Assassination of Ivo Pukanić

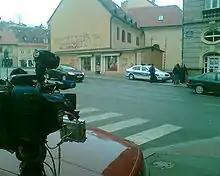
The parking lot in Palmotićeva Street, two days after Ivo Pukanić was assassinated. Curious citizens and a TV camera still observe the location.

The assassination of Ivo Pukanić happened on 23 October 2008 in Zagreb, Croatia, when a remote-detonation car bomb fitted on a motorcycle outside the "Nacional" newspaper's premises killed the owner of the newspaper, Ivo Pukanić, and Niko Franjić, its marketing manager, and injured two more people. The explosion occurred in the centre of the capital at 18:10 local time (16:10 GMT). Numerous arrests of suspects around the country followed. A subsequent police investigation accused Croatian and Serbian organized crime groups of perpetrating the bombing. Eight people suspected of having connections to organised crime groups were indicted. Six were later convicted over the murders with prison terms ranging from 15 to 40 years.